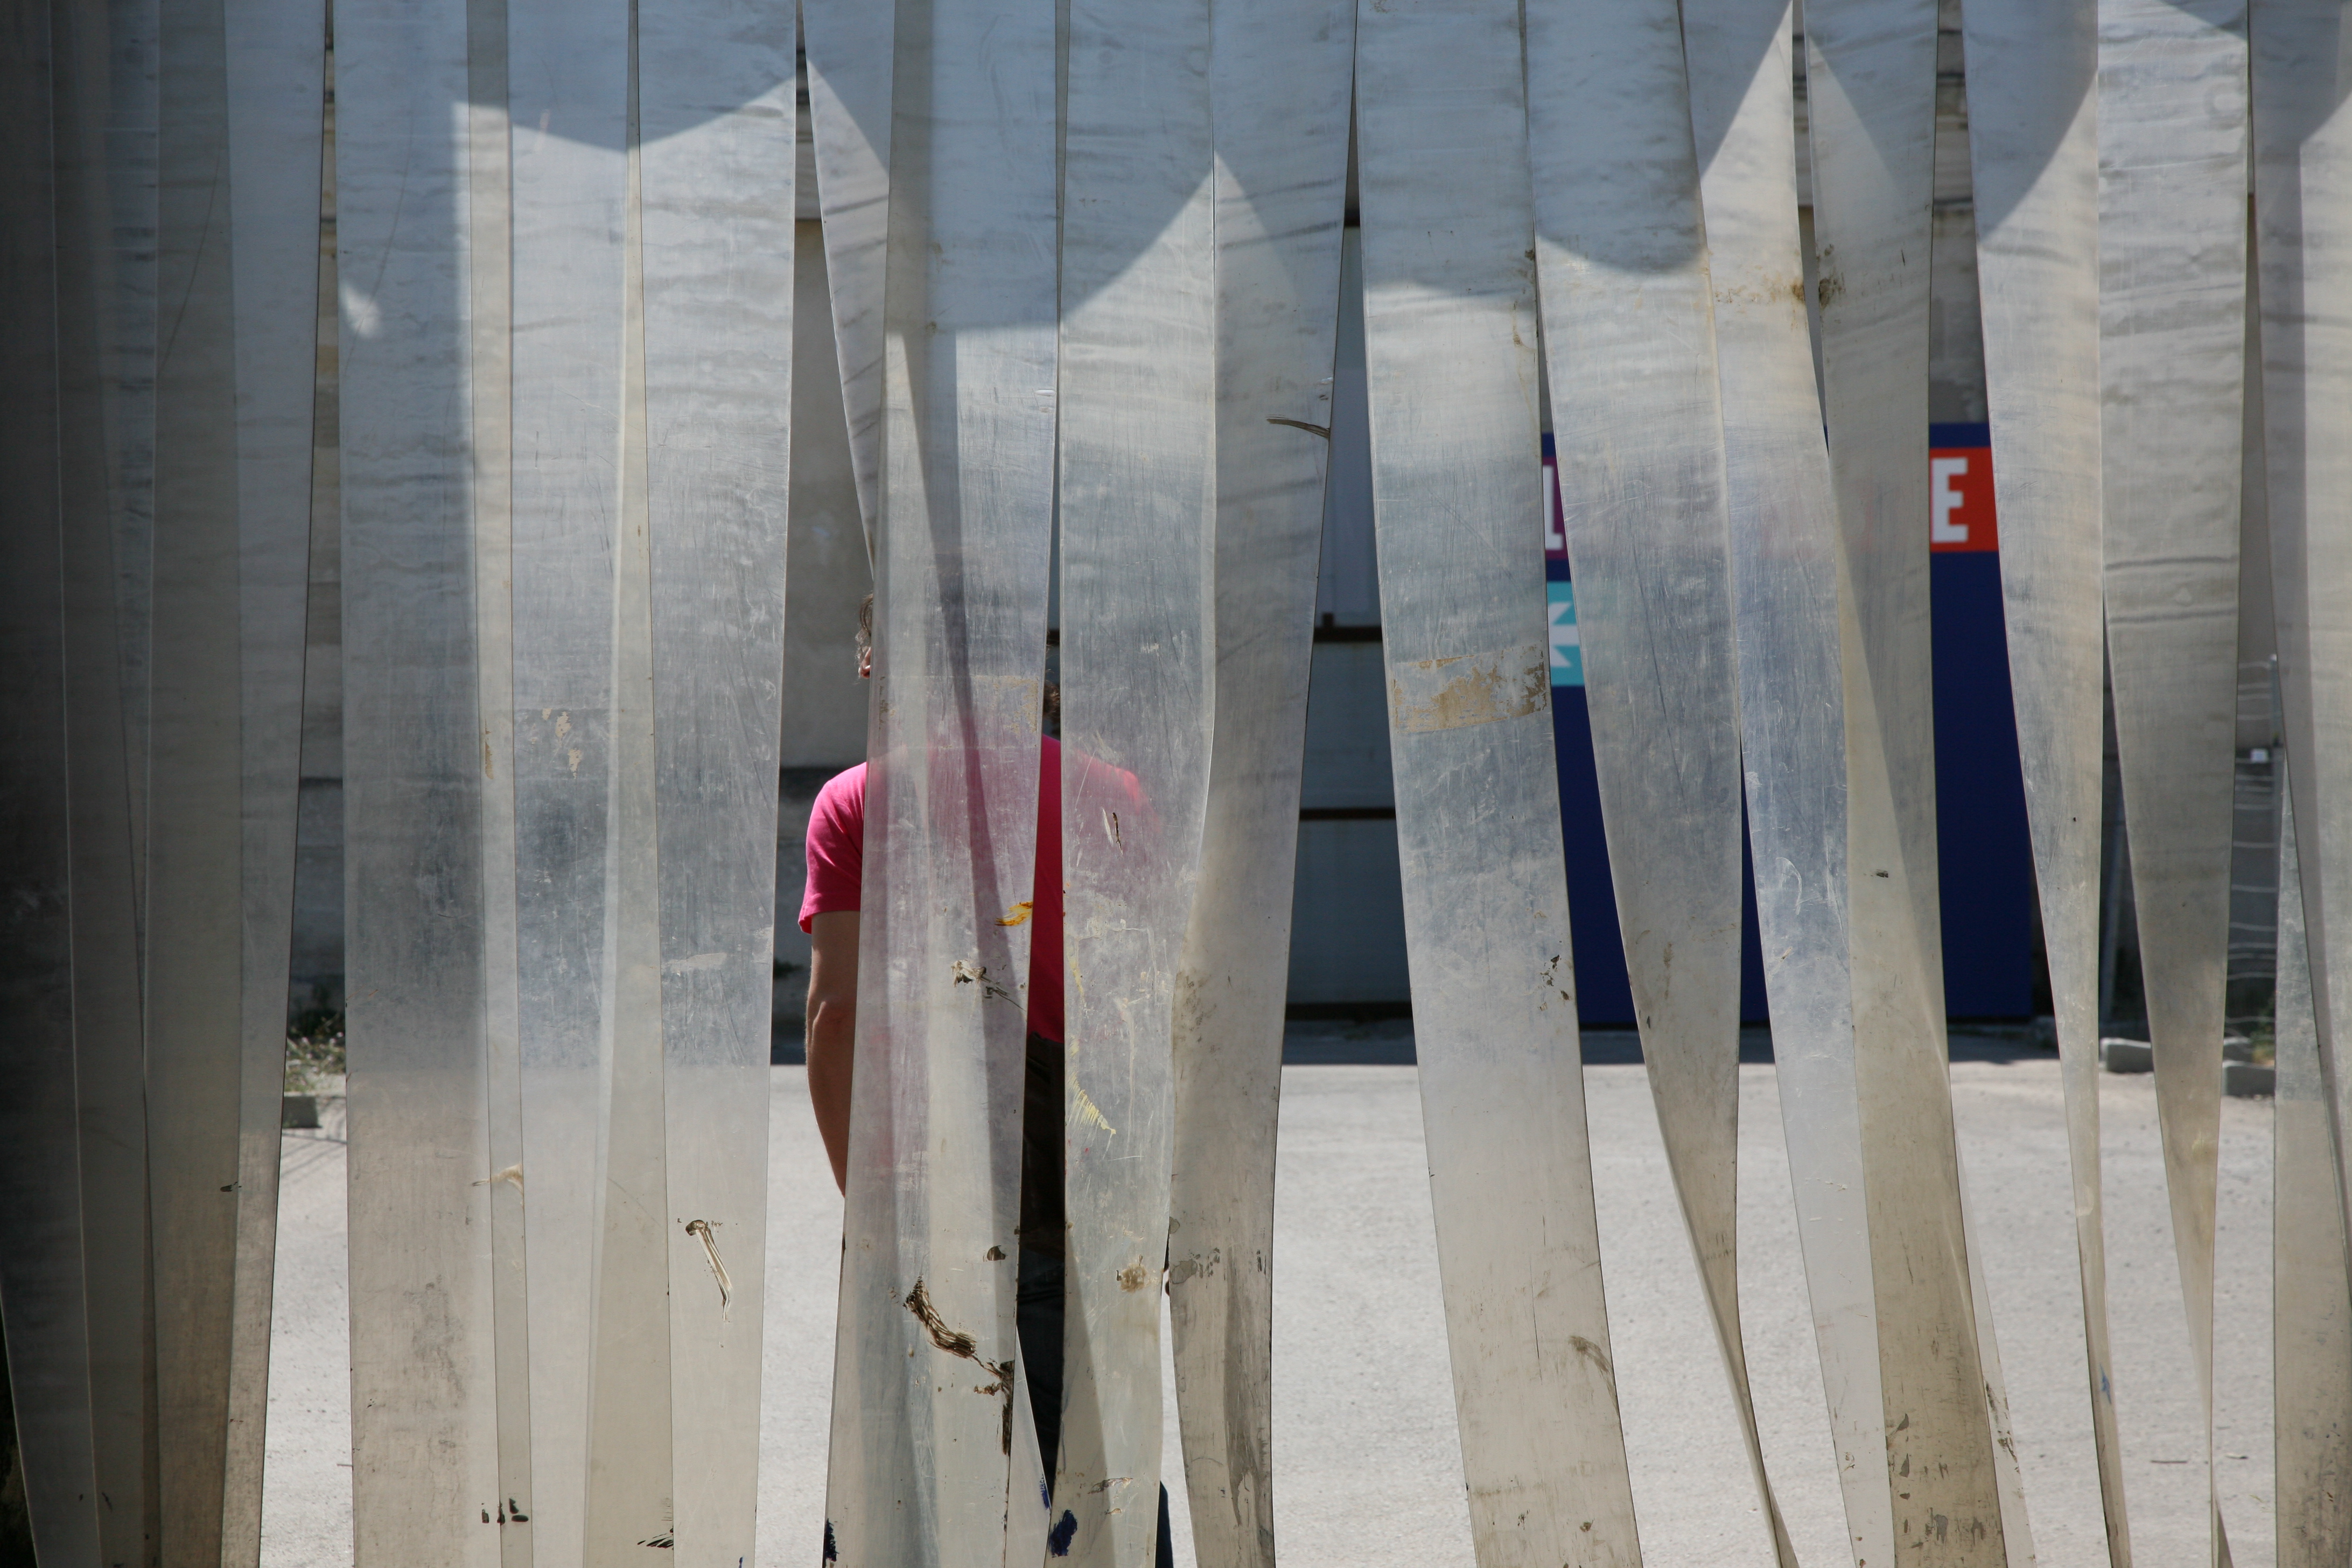
structure, wood, wall, photo, france, ice, column, mast, interior design, 2008, provence, icicle, arles, bouchesdurhone